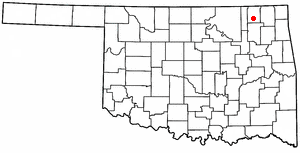
Nowata
Nowatas beliggenhed i Oklahoma
Nowata er en amerikansk by og administrativt centrum for det amerikanske county Nowata County i staten Oklahoma. I 2000 havde byen et indbyggertal på 3.971.